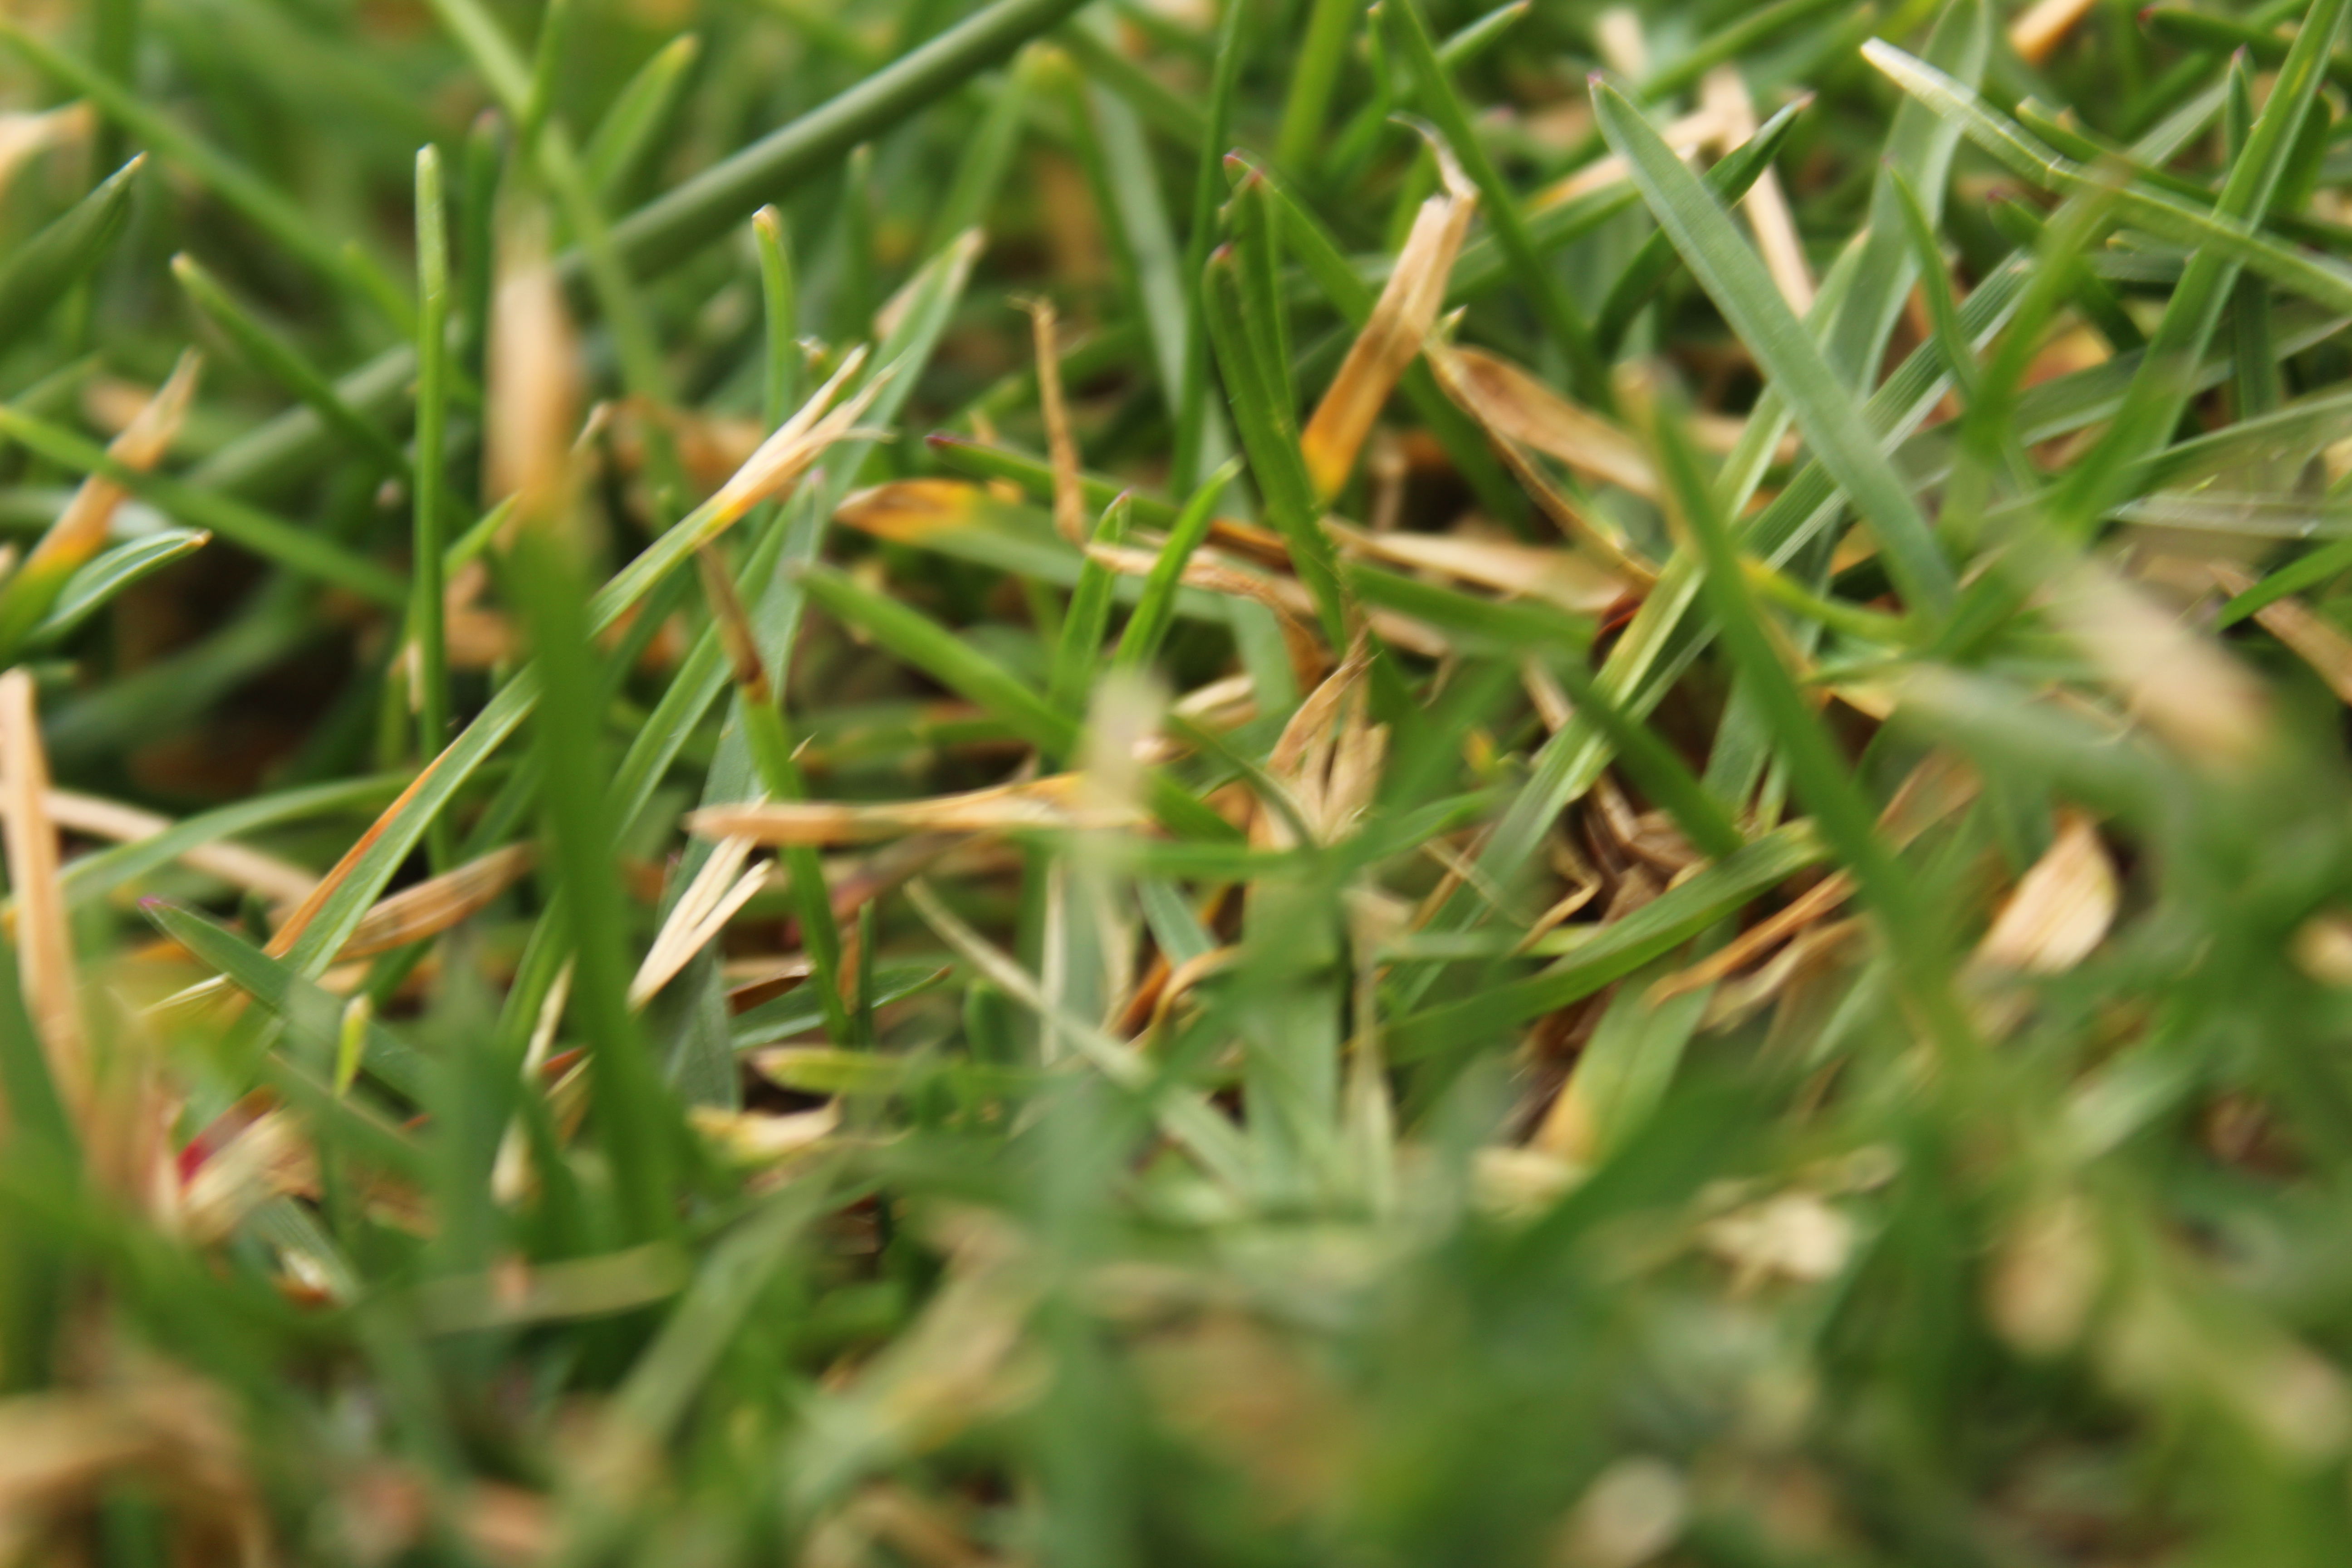
nature, grass, plant, lawn, grass family, close up, fodder, flower, groundcover, sedge family